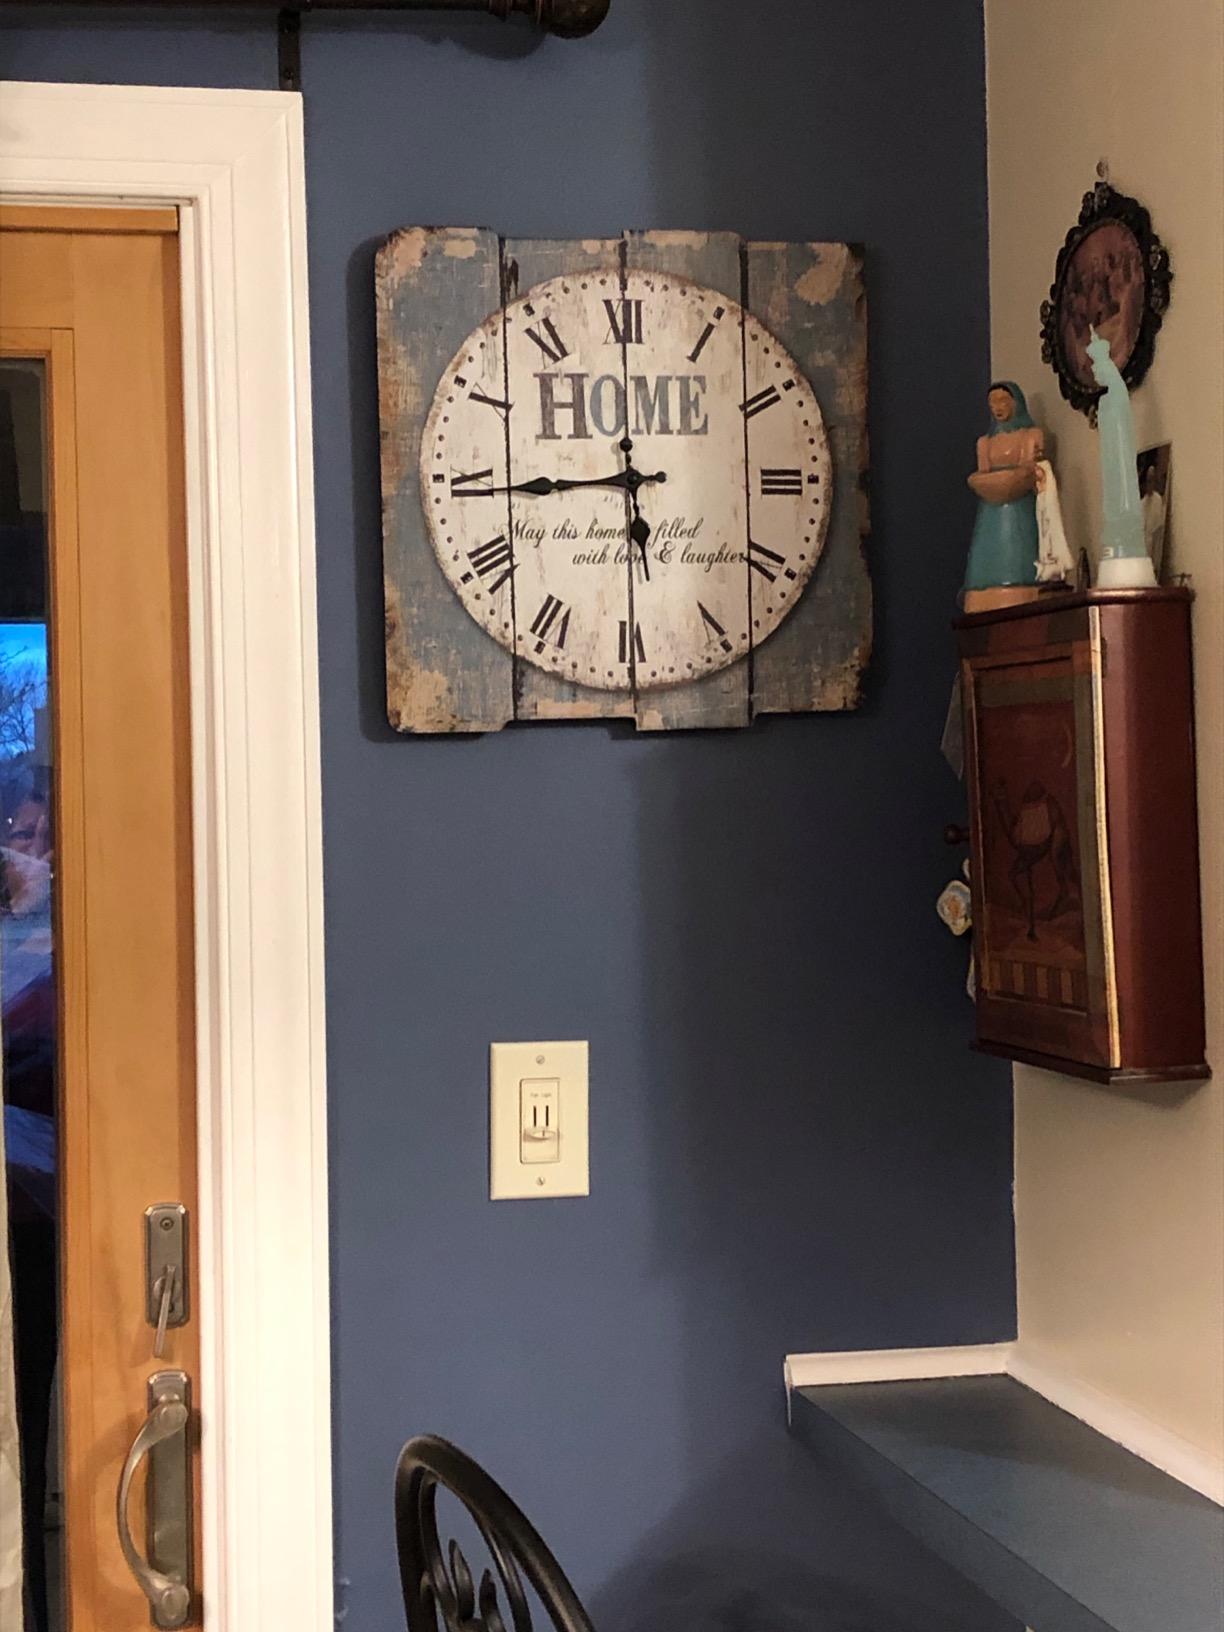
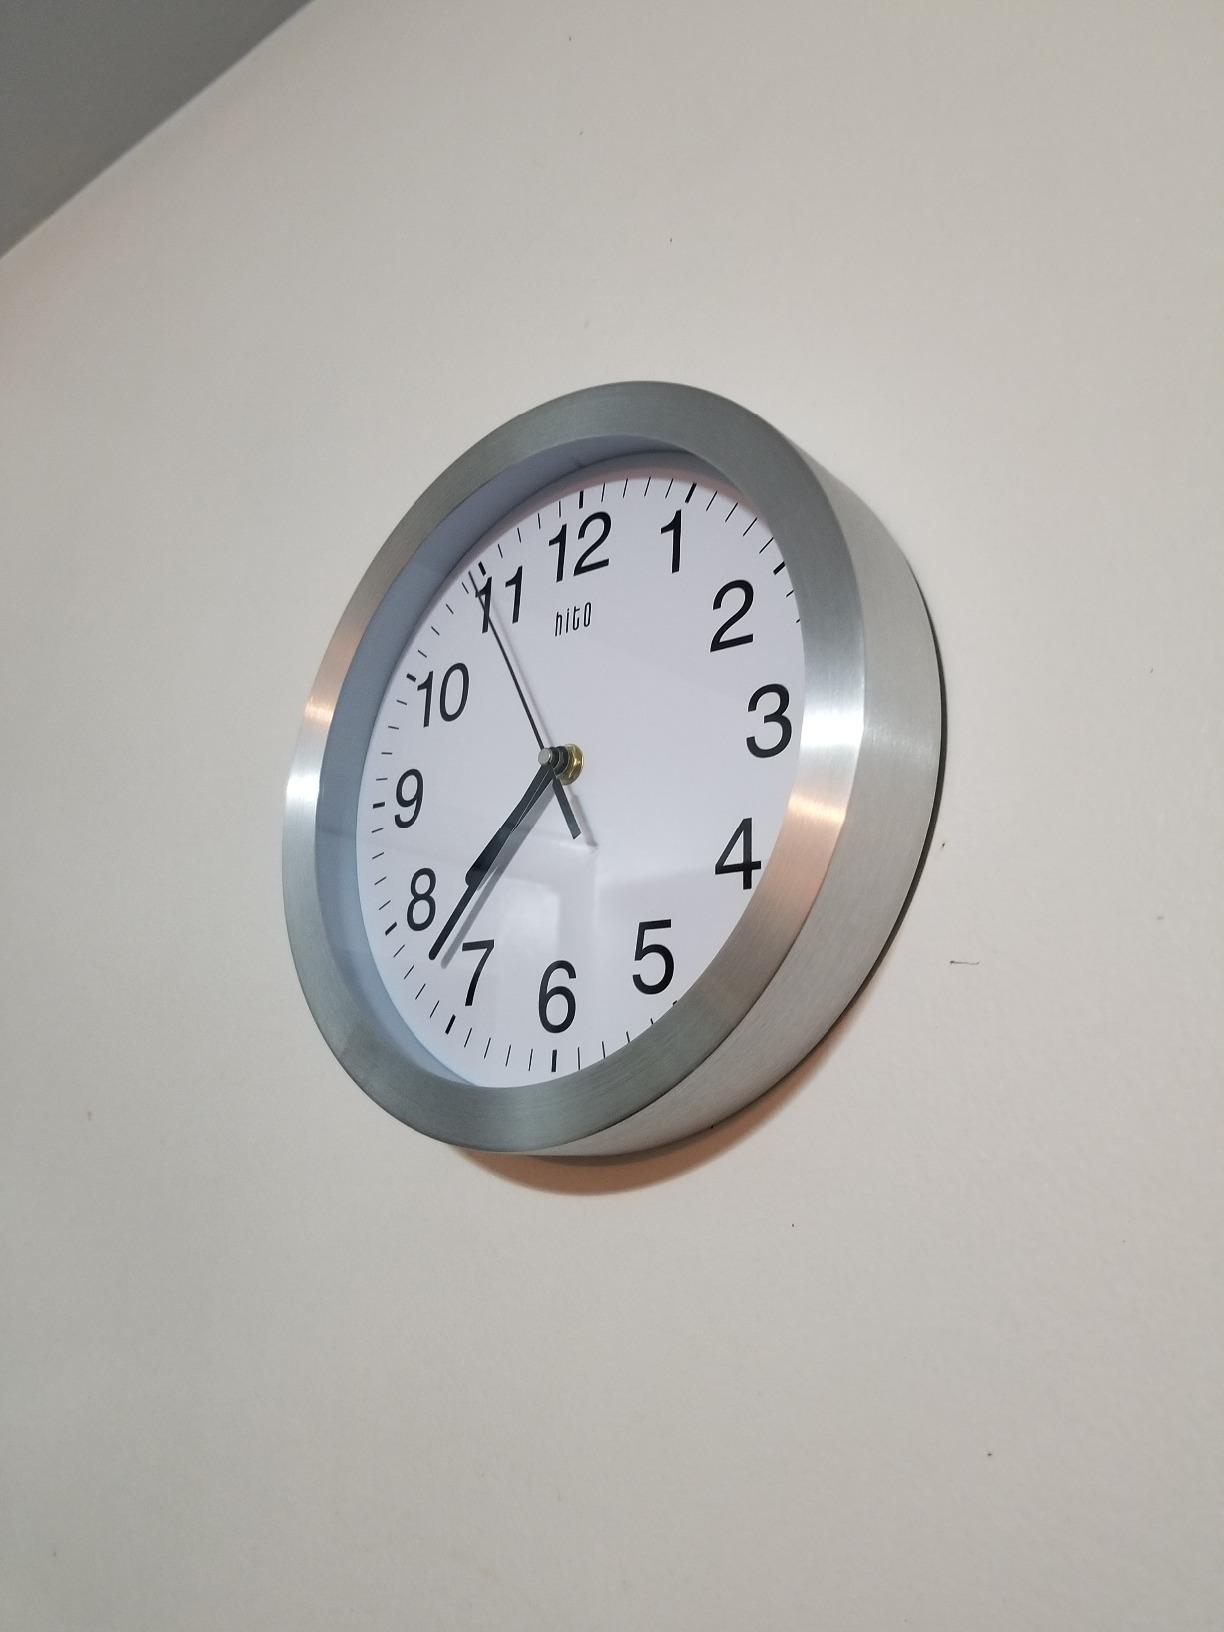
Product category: clock
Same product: no